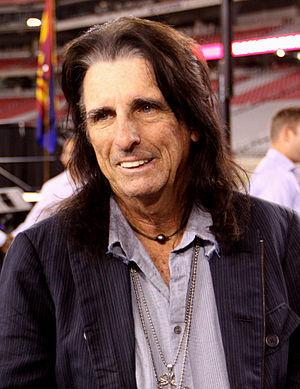
Alice Cooper [ˈælɪs ˈkuːpɚ], nom de scène de Vincent Damon Furnier, né le 4 février 1948 à Détroit, est un chanteur et auteur-compositeur-interprète de hard rock américain, dont la carrière s'étend sur plus de cinq décennies. Son attitude et son apparence, ainsi que ses mises en scène incluant entre autres guillotines, chaises électriques, faux sang, serpents, poupées et sabres, lui valent d'être reconnu comme le principal père du shock rock. Il s'est inspiré des films d'horreur, du vaudeville, et du garage rock, pour créer ce nouveau genre de rock, macabre et théâtral, dont le but est de choquer.